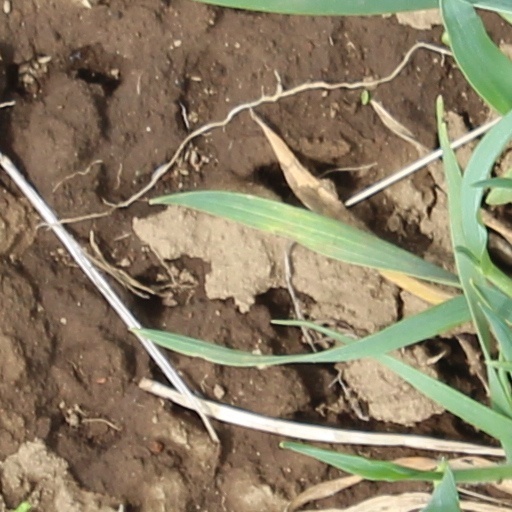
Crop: wheat